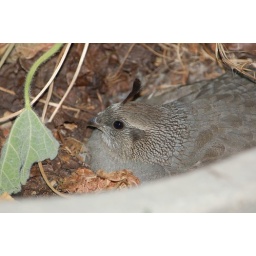
A bird in a pot